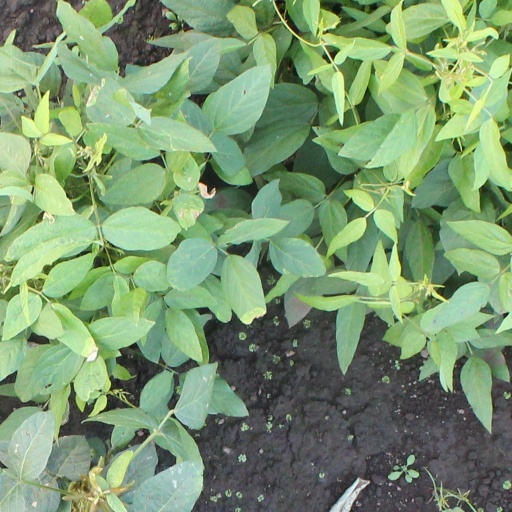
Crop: soybean